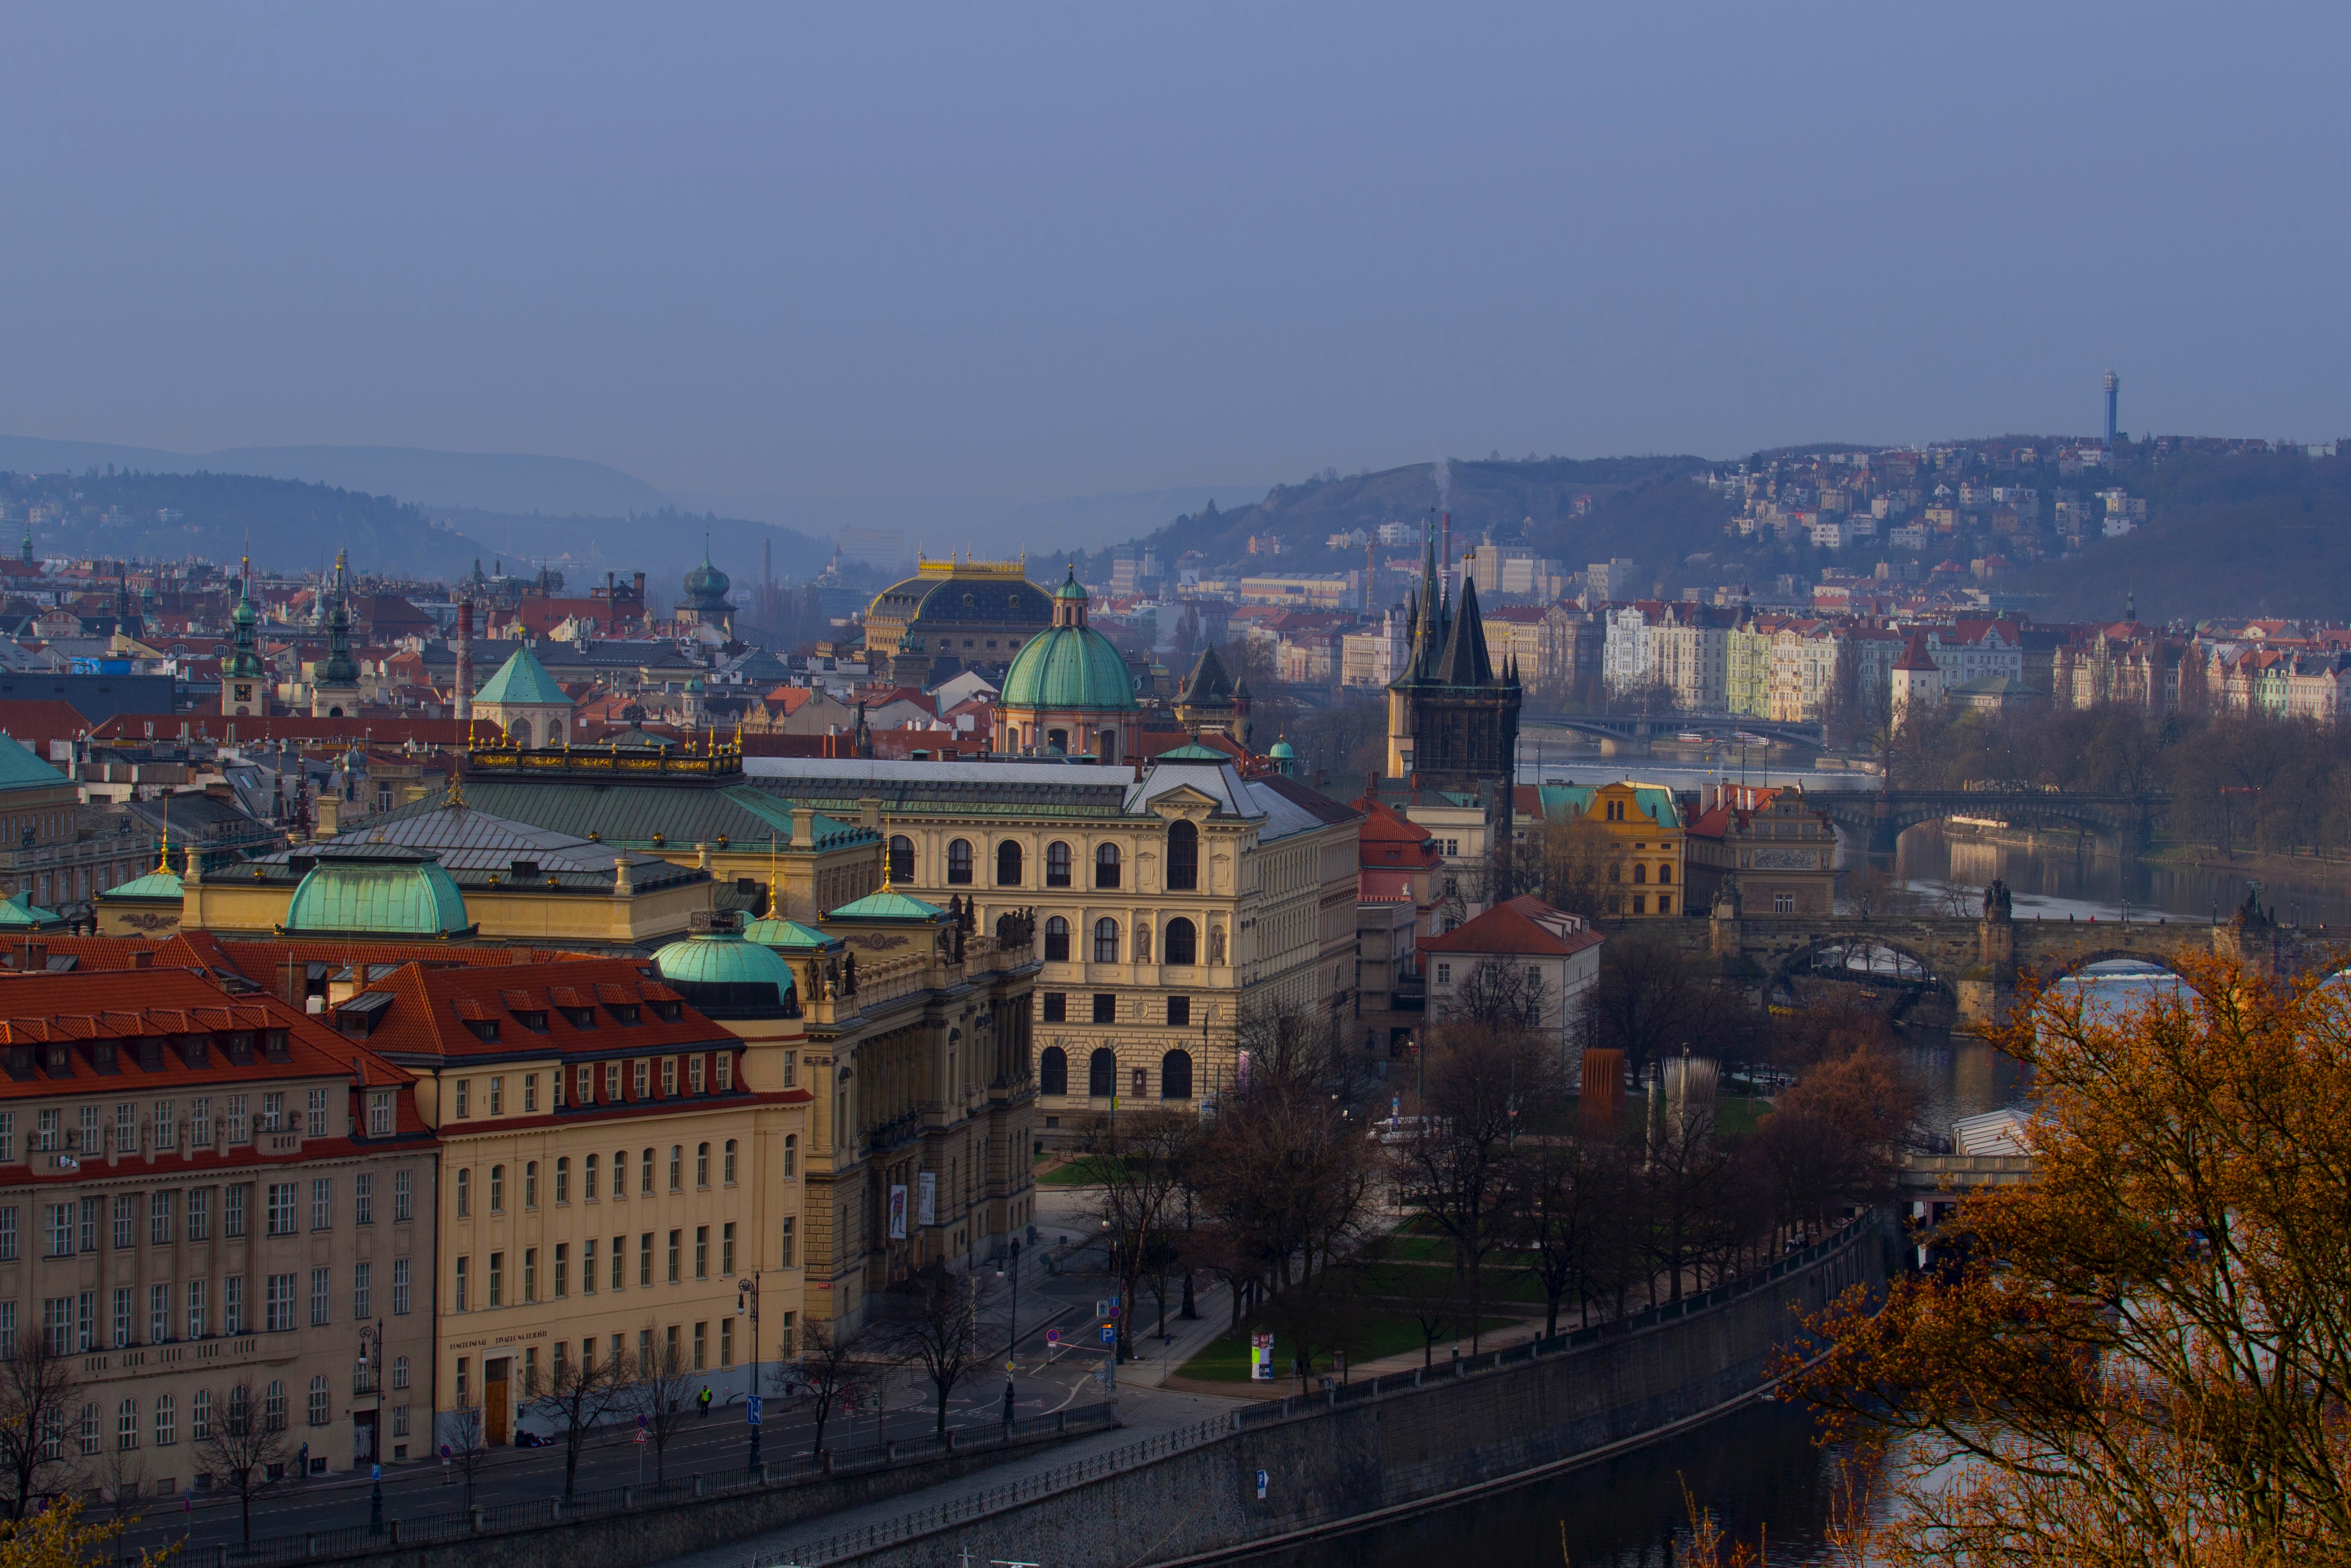
skyline, town, city, river, cityscape, panorama, downtown, dusk, evening, landmark, waterway, aerial photography, urban area, human settlement